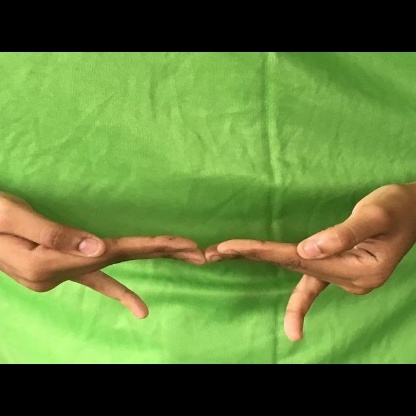
Mudra: Khatva